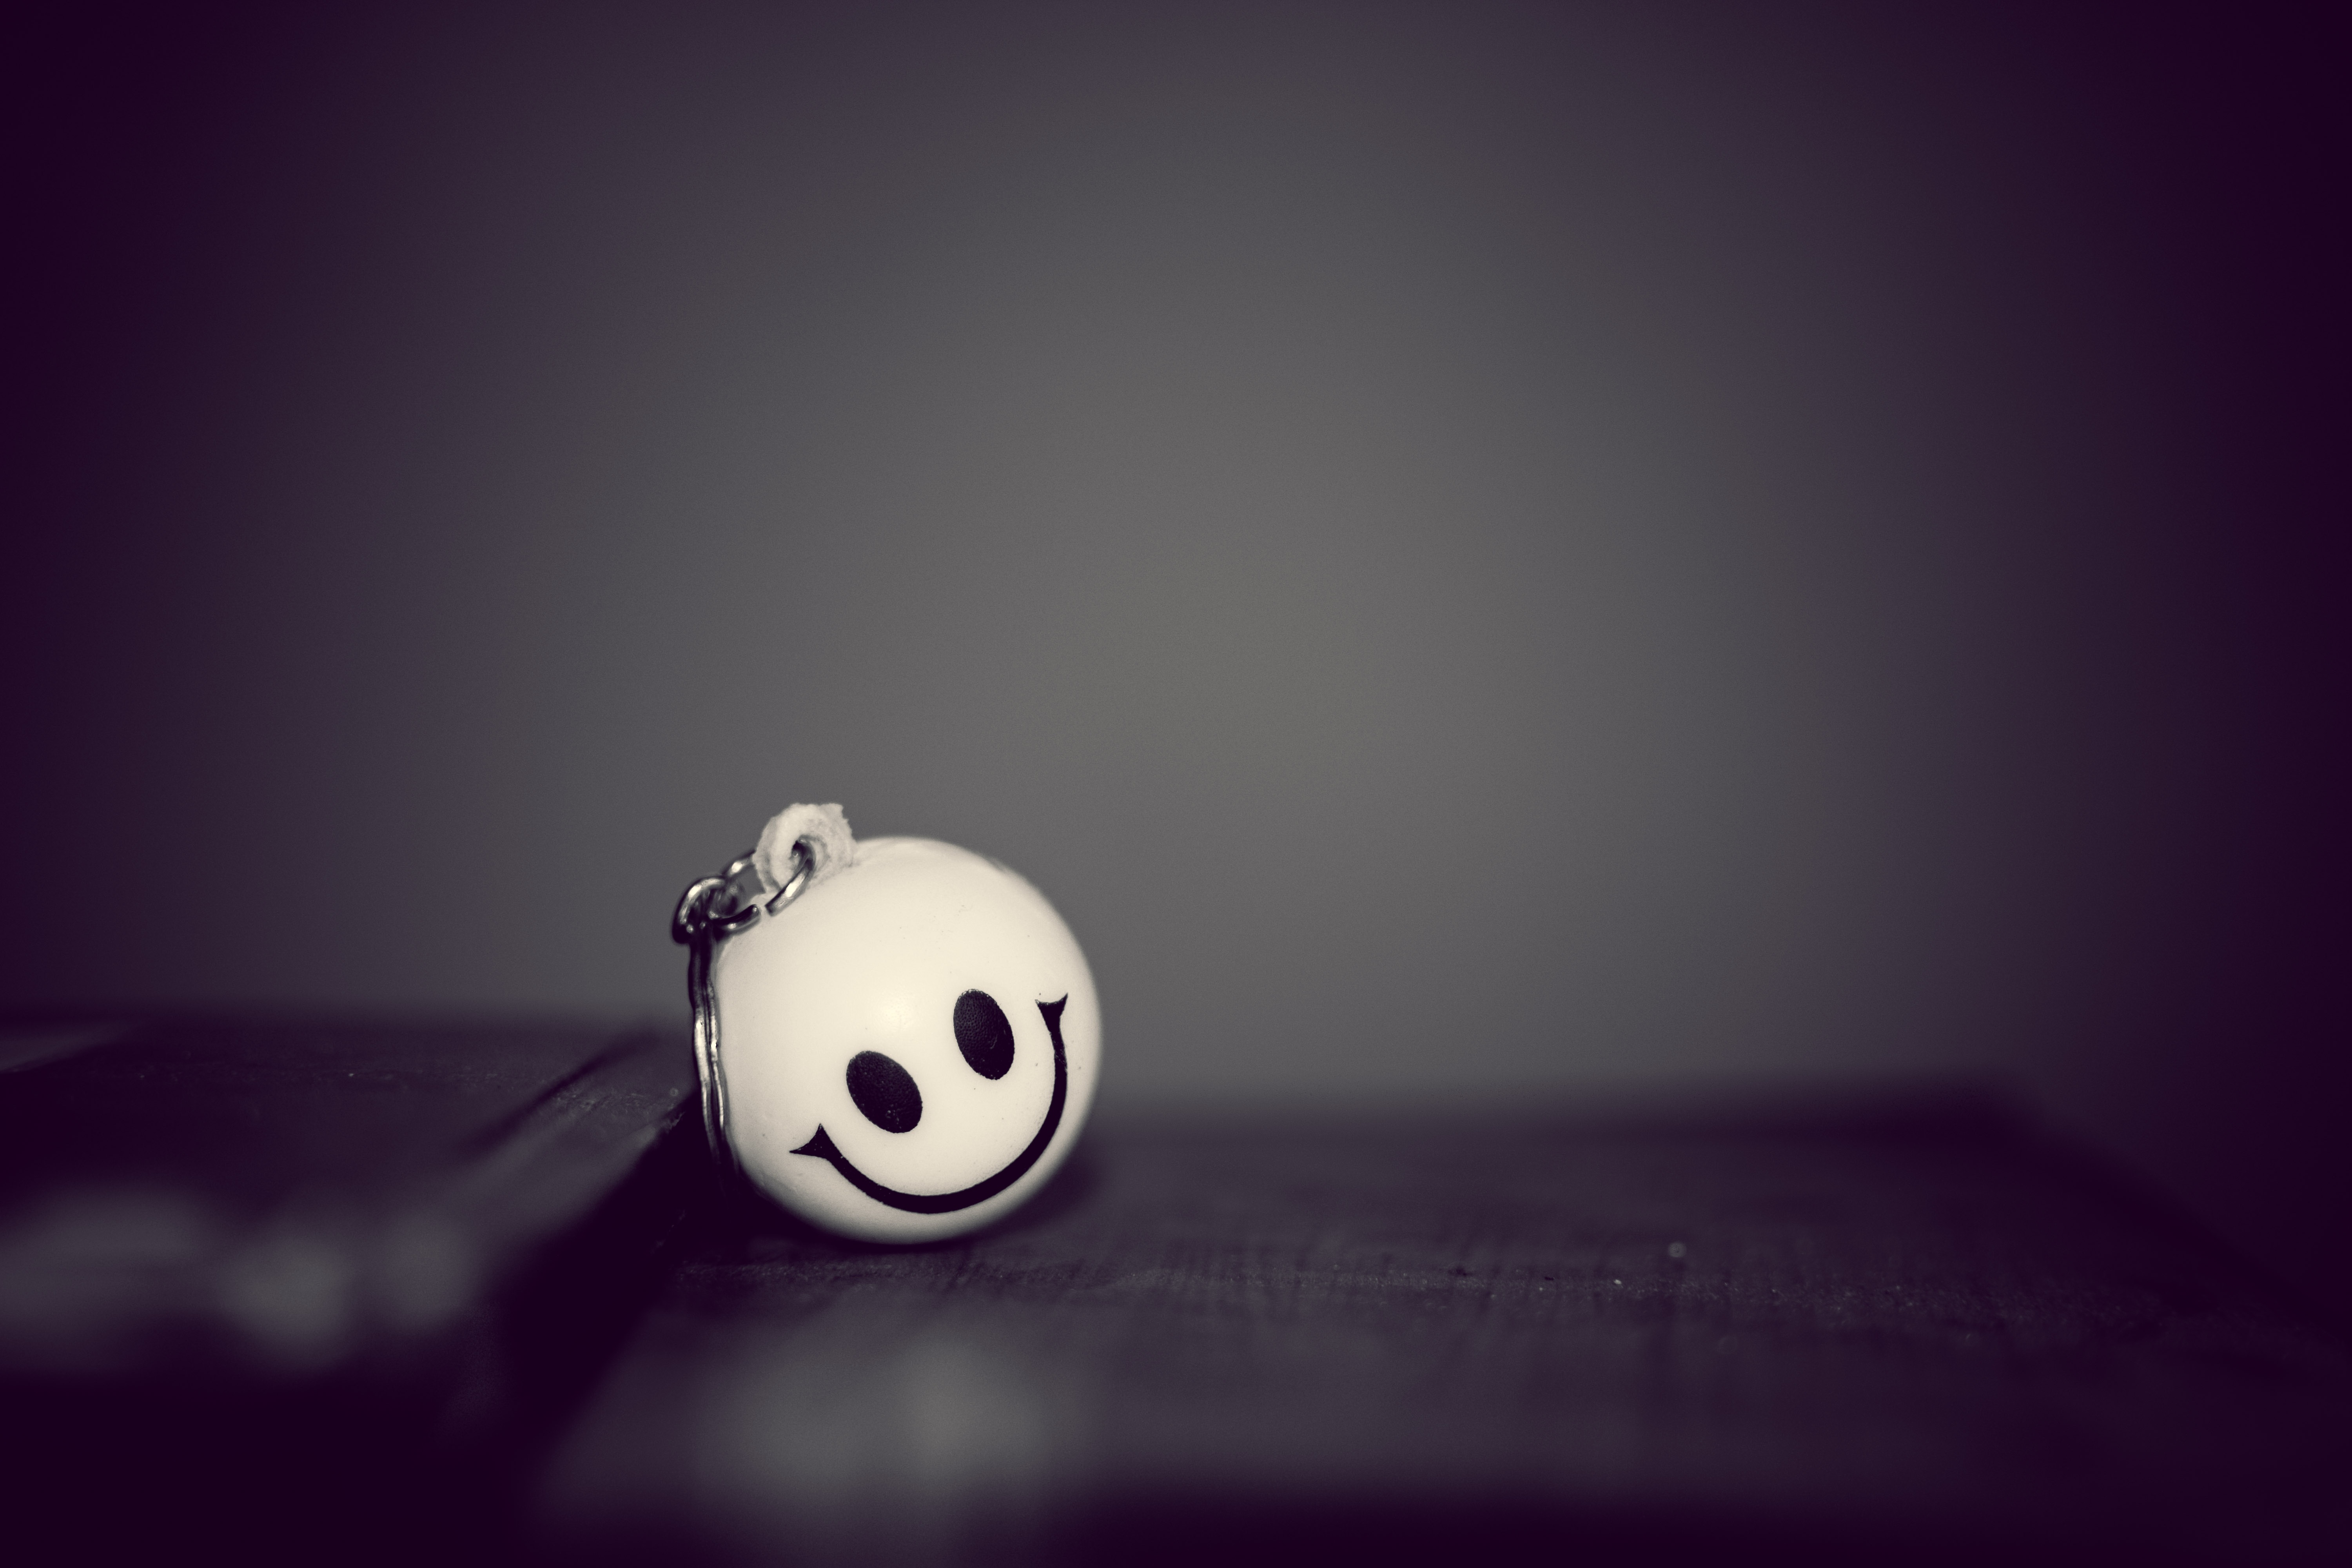
hand, light, white, darkness, black, pink, clown, ball, shape, smiley, macro photography, key chain, computer wallpaper